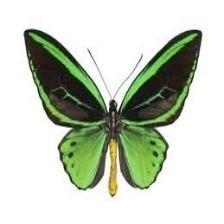
Species: CAIRNS BIRDWING